2011 Malaysian Grand Prix

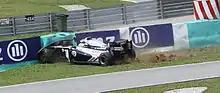
Pastor Maldonado ran wide at the pit entry and hit the wall during second practice.

The first practice session was run in humid but dry conditions, despite forecasts of heavy rain. Mark Webber was the fastest driver in the first session, over a second and a half faster than Lewis Hamilton and two seconds faster than Michael Schumacher. In the second Red Bull Racing car, Sebastian Vettel finished seventeenth overall, four seconds off Webber's pace; however, with comments from team principal Christian Horner in the build-up to the event suggesting that the unraced KERS device would be essential, Vettel's program was focused on developing the KERS unit rather than outright pace. Overall lap times were considerably slower at the circuit than in 2010, with Webber's fastest time over two and a half seconds slower than Lewis Hamilton's time in the same session a year previously.